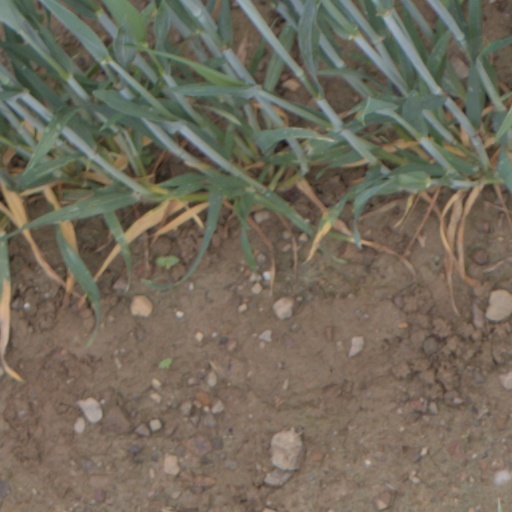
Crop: wheat